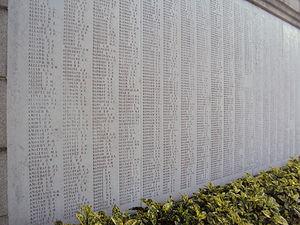
Le monument aux morts de la guerre de 1914-1918 est un monument aux morts édifié à Nantes en mémoire aux soldats originaires de la ville tombés lors la Première Guerre mondiale. L'œuvre est de Camille Robida.